Brooklyn–Manhattan Transit Corporation

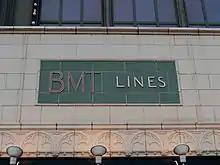
The Coney Island station entrance

The Brooklyn–Manhattan Transit Corporation took over the assets of the Brooklyn Rapid Transit Company on June 15, 1923, following the previous company's bankruptcy. Like its predecessor, it controlled subsidiaries which operated the great majority of the rapid transit and streetcar lines in Brooklyn with extensions into Queens and Manhattan. One of these, New York Rapid Transit Corporation operated the elevated and subway lines.